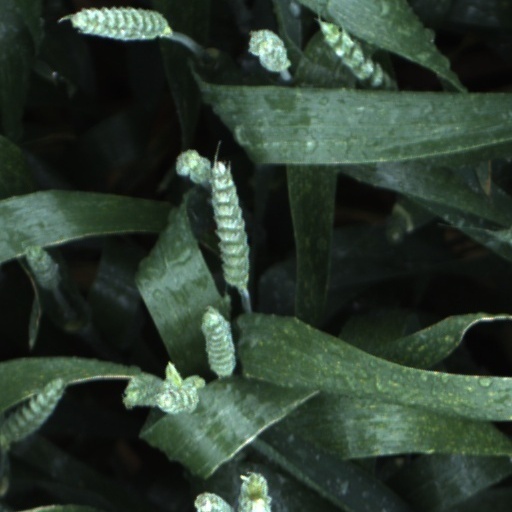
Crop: wheat